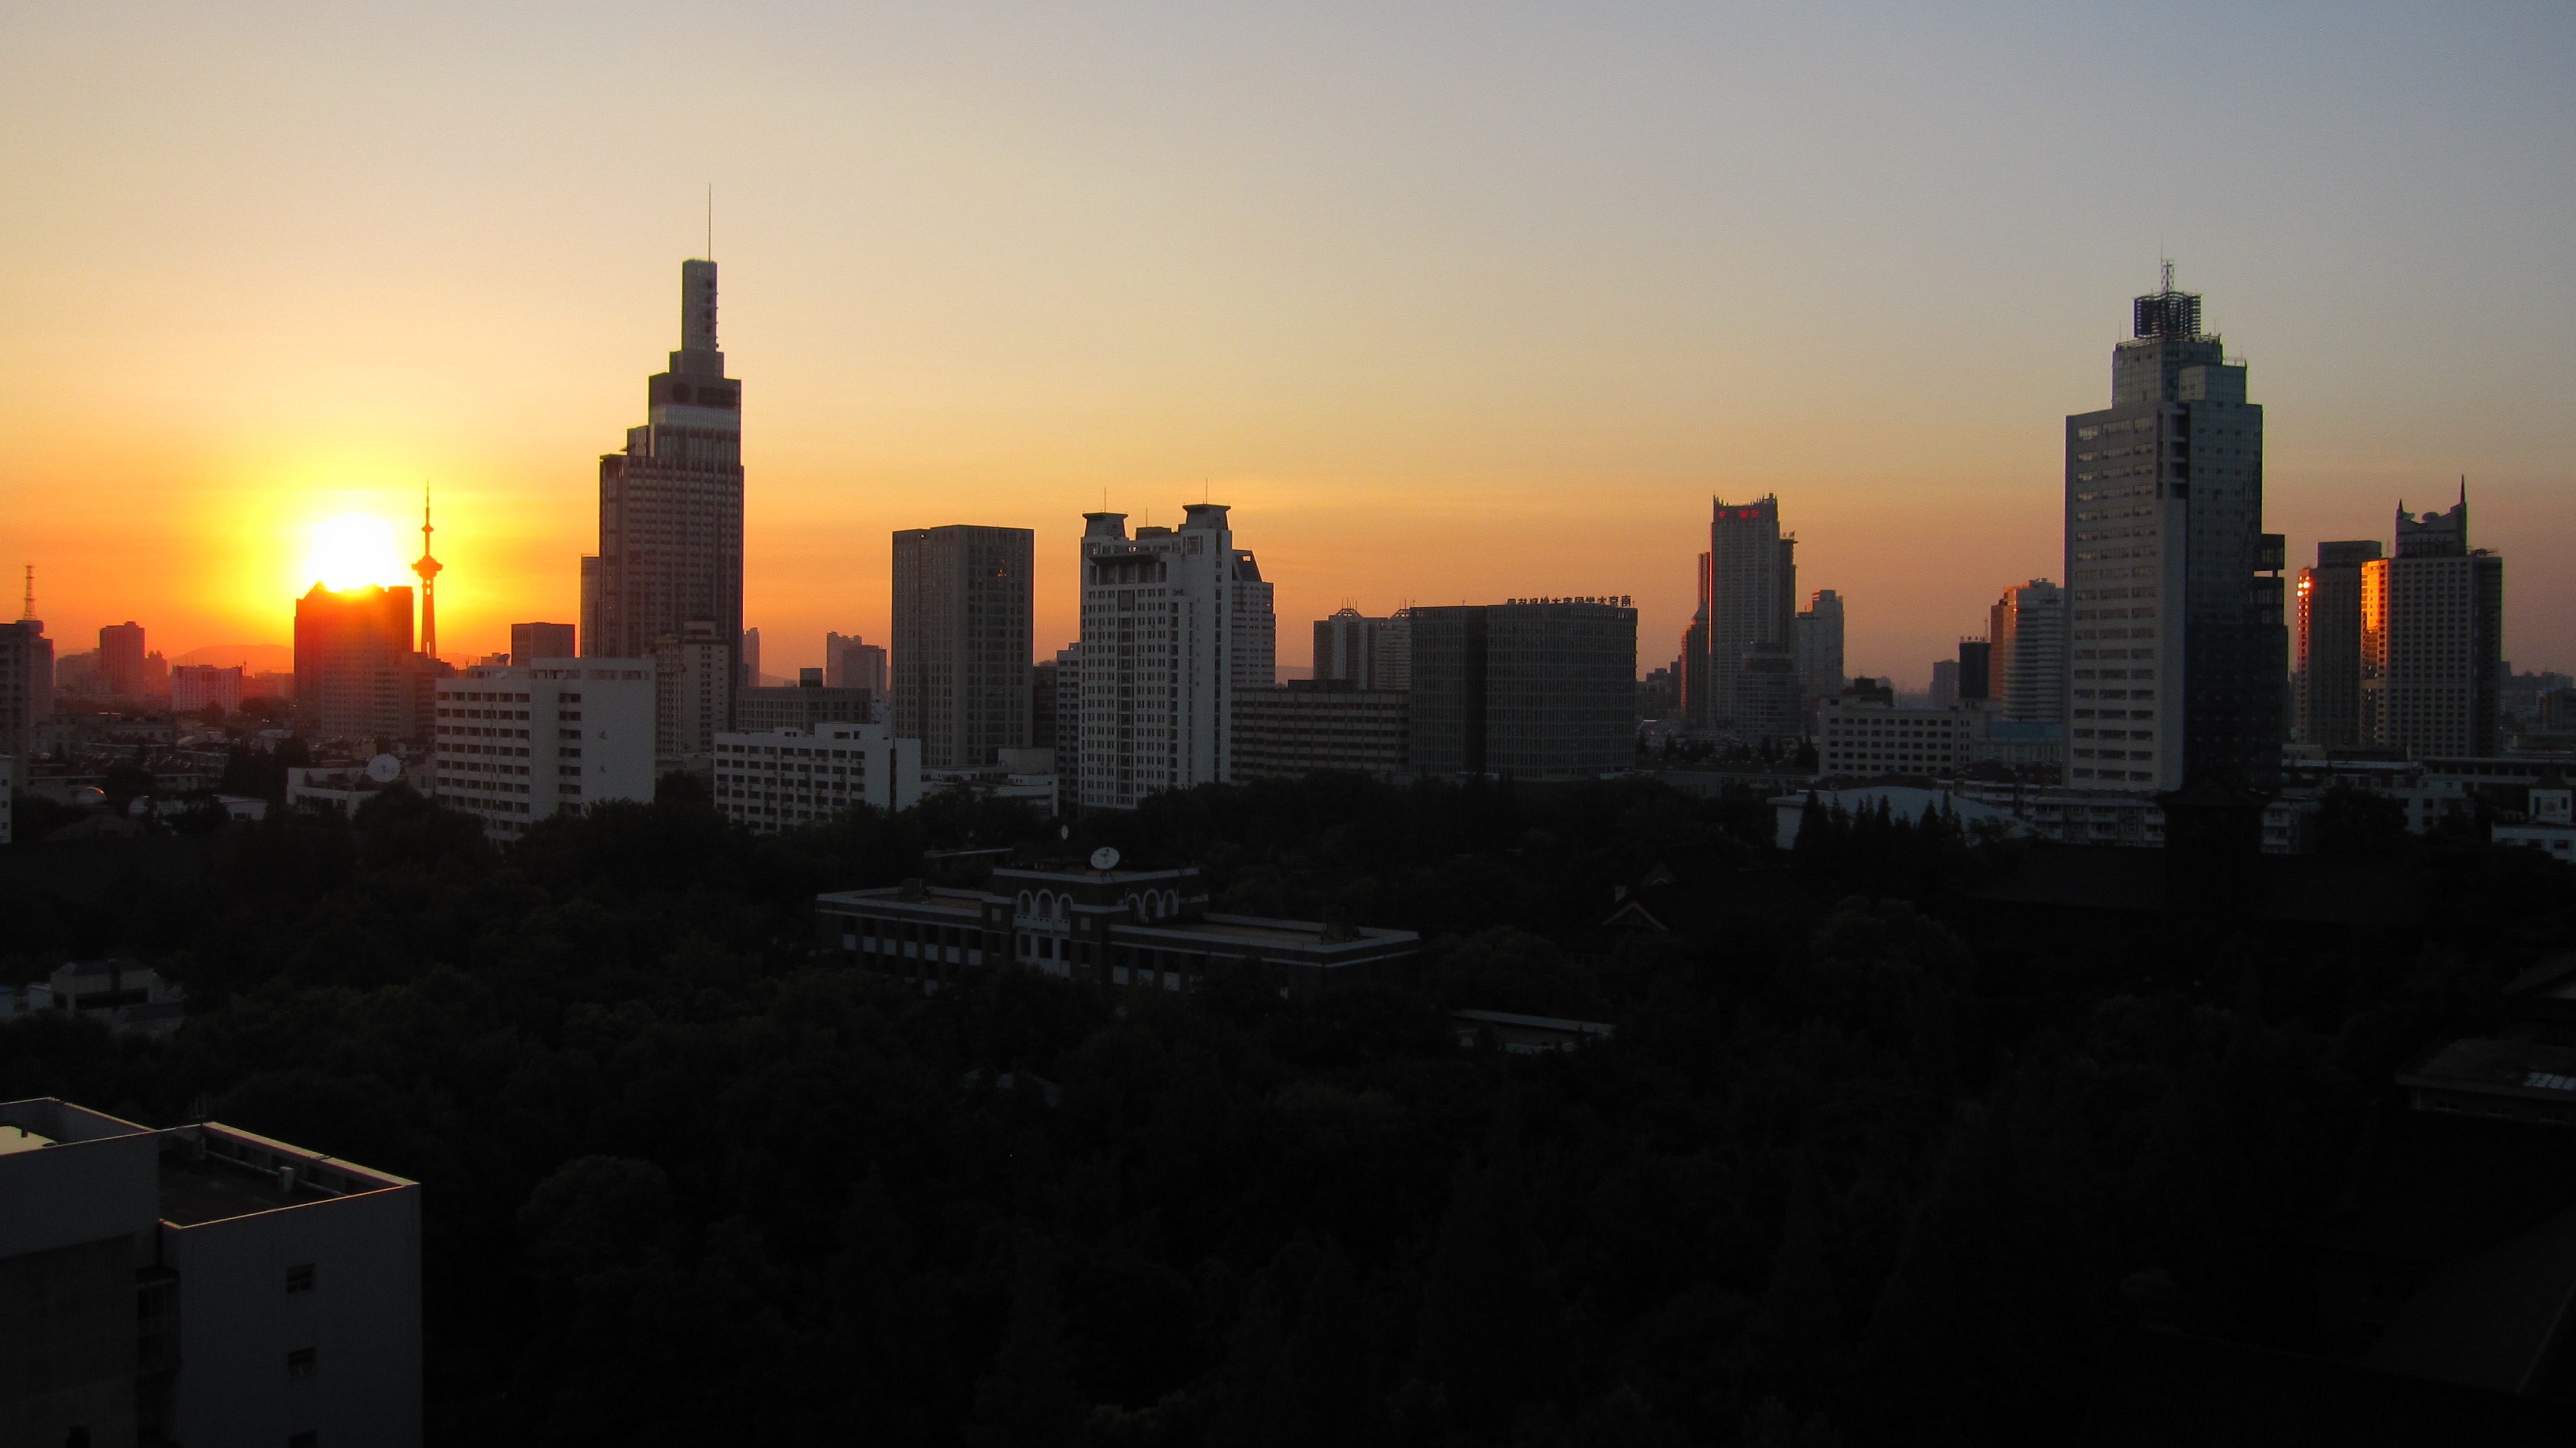
horizon, sunset, skyline, night, morning, dawn, city, skyscraper, cityscape, downtown, dusk, evening, metropolis, urban area, human settlement, metropolitan area